Peter von Sivers

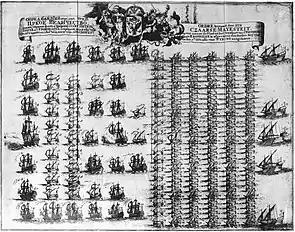
Peter the Great's Baltic Fleet in 1710.

Peter von Sivers (Pyotr Ivanovich Sivers; 1674 – 1740), more commonly known falsely as Peter von Sievers, was a German Admiral of the Imperial Russian Navy.